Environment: real
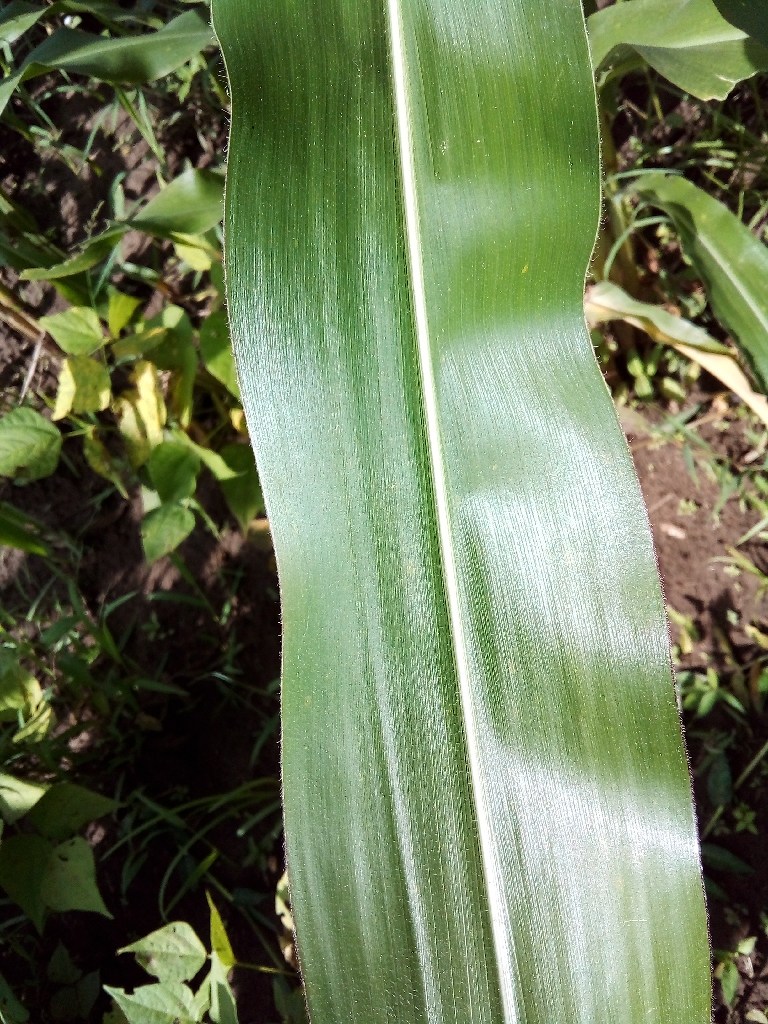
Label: healthy